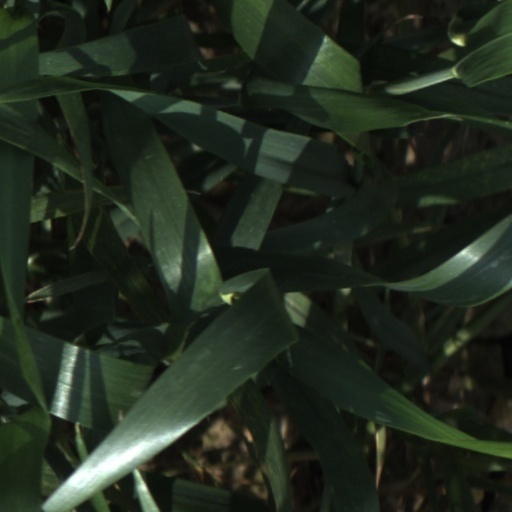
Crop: wheat